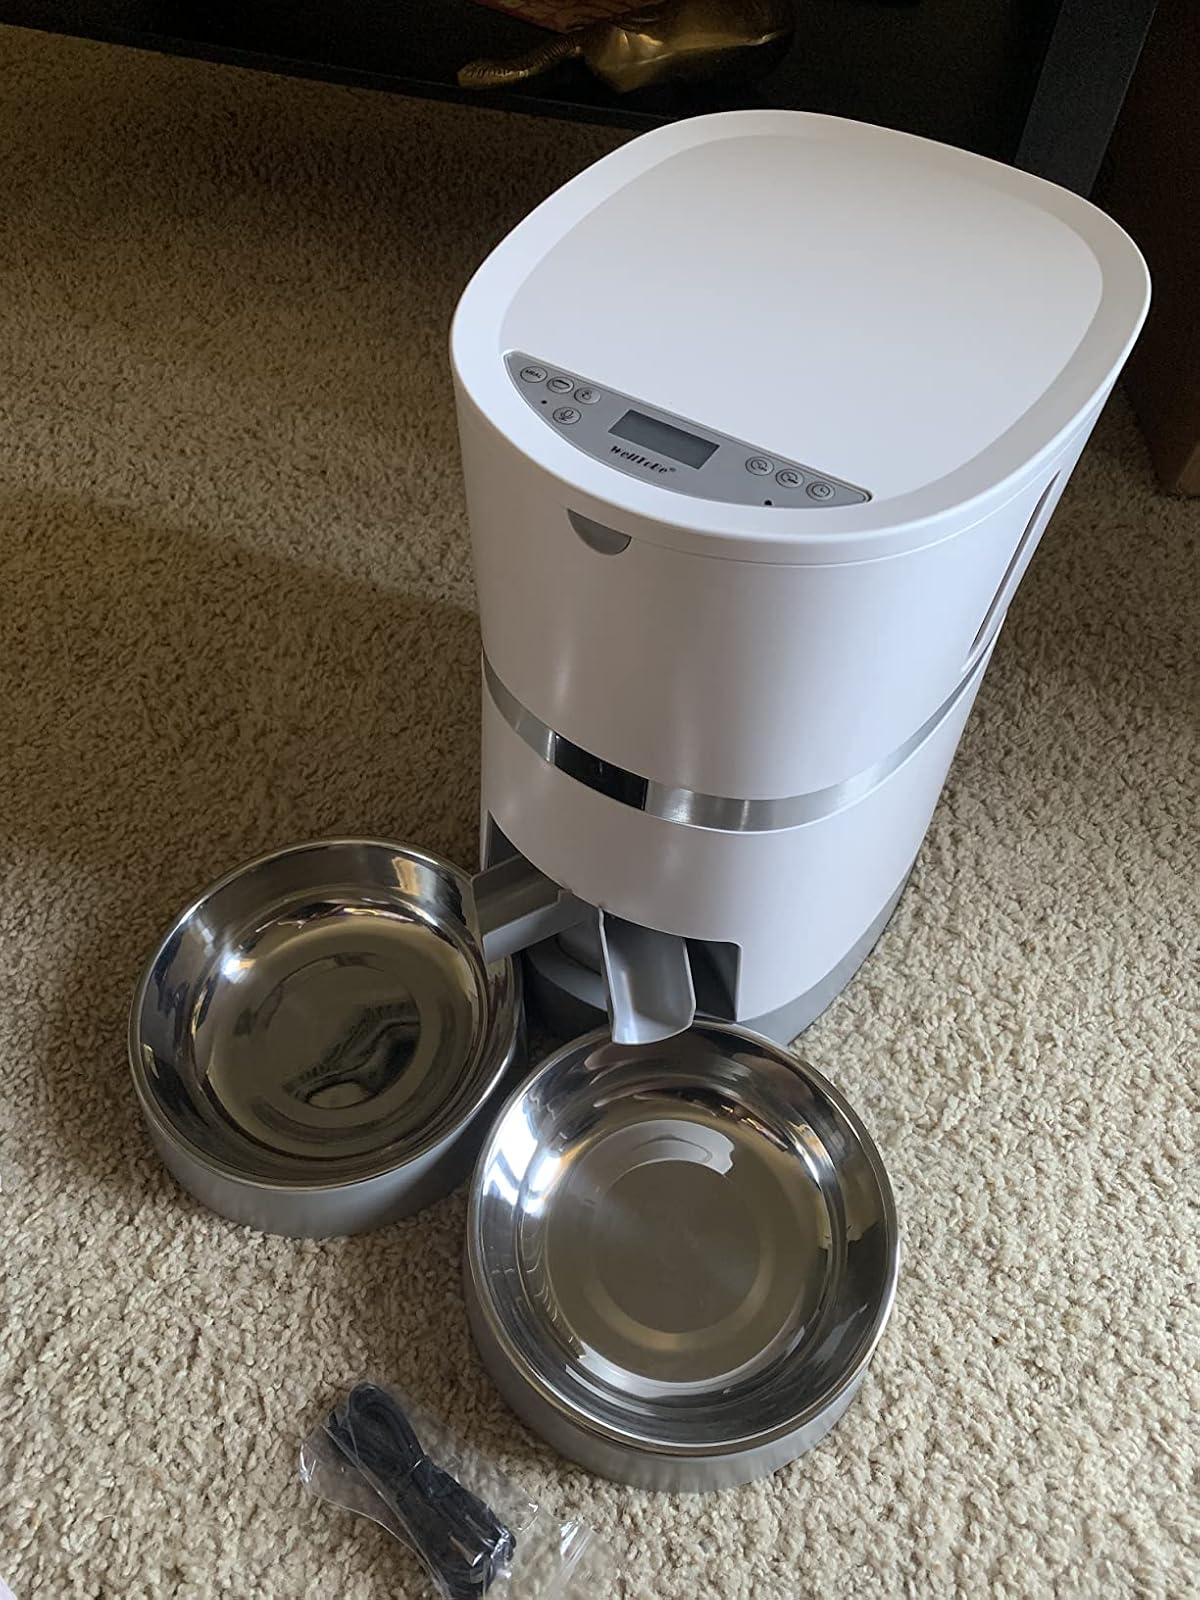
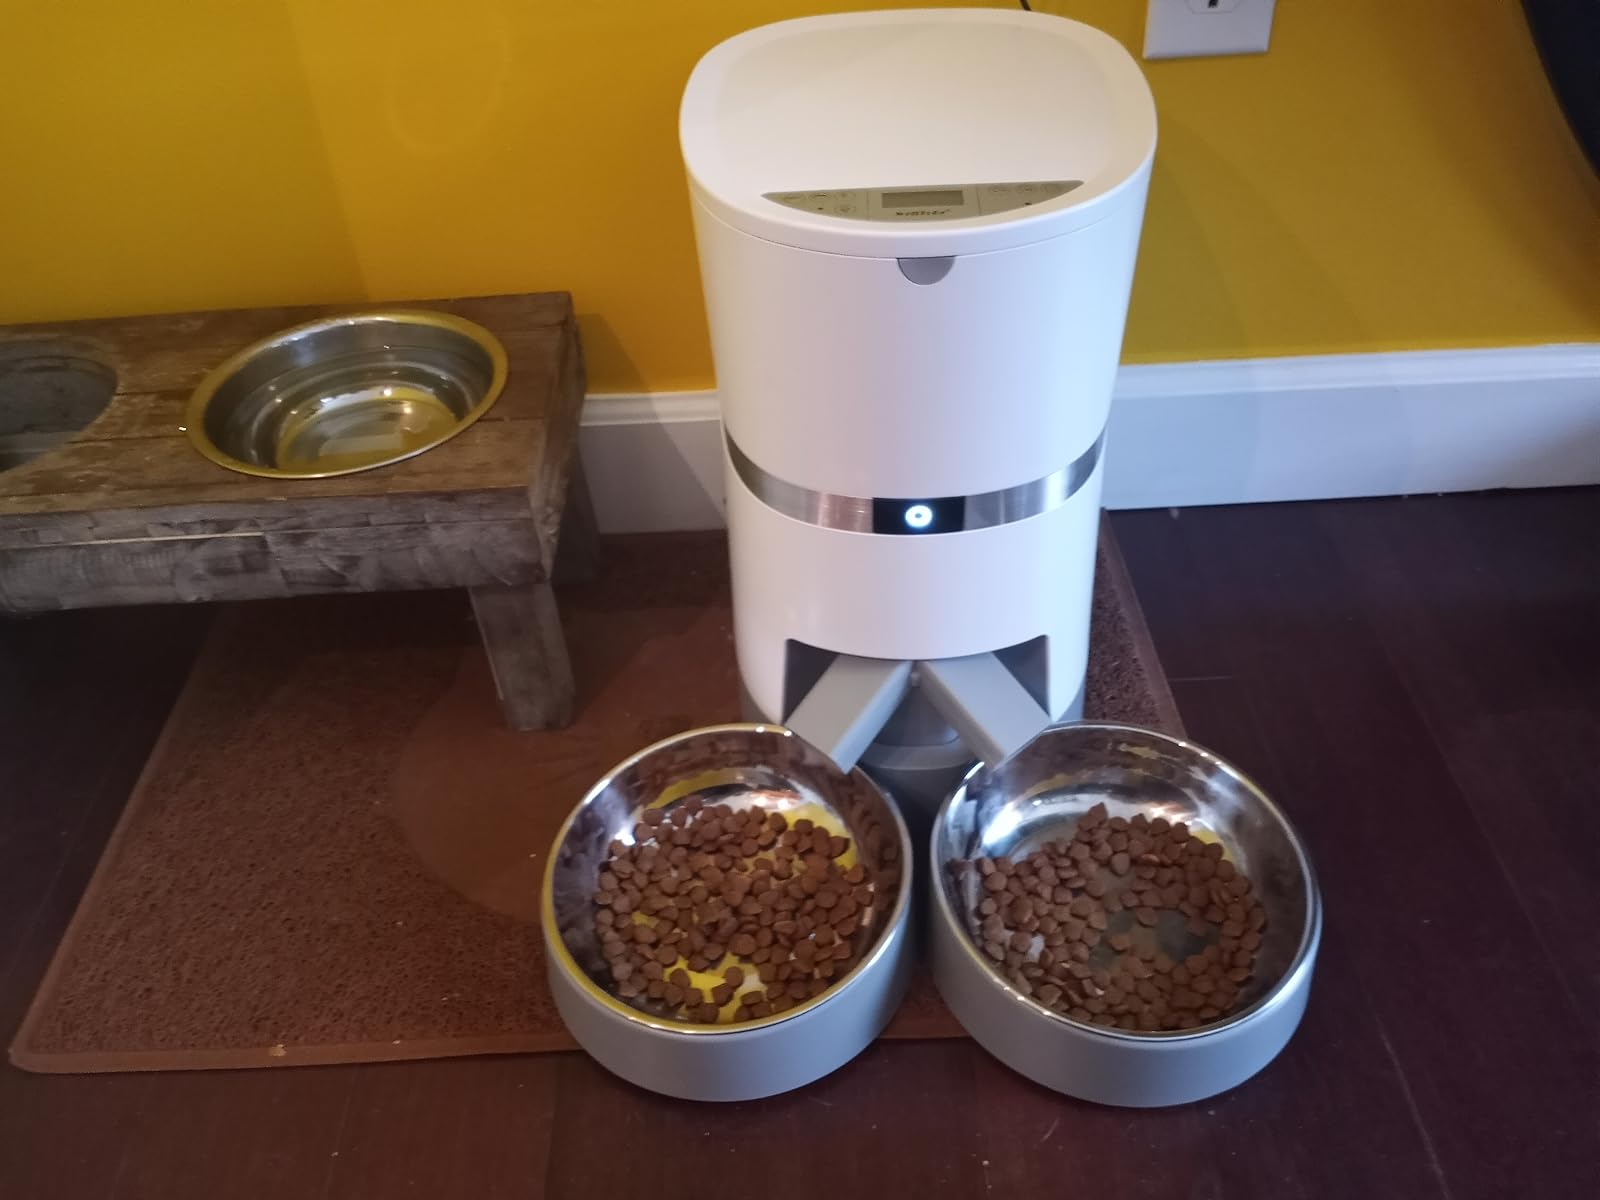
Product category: items_feeder
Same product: yes